Ranch

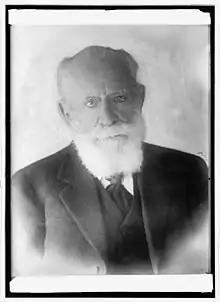
Don Luis Terrazas, hacendado from Chihuahua (state).

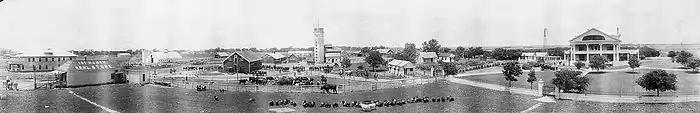
The historic 101 Ranch in Oklahoma showing the ranchhouse, corrals, and out-buildings

Towards the 19th century, ranchos were either small independent cattle farms or were dependent of a hacienda. Both haciendas and ranchos were divided according to type. In the case of haciendas, there were two types, the “hacienda de beneficio” and the “hacienda de campo”. The “hacienda de beneficio” were mining operations, typically silver. The “haciendas de campo” were the landed estates, and were divided into two types: the hacienda de labor (agricultural estate) and the hacienda de ganado (livestock estate); the latter was divided into two types, the "hacienda de ganado mayor" (cattle estate) and the "hacienda de ganado menor" (sheep and goat estate). Ranchos were either “de ganado mayor” (cattle), “de caballada o mulada” (horses or mules), or “de ganado menor” (sheep and goats). The inhabitants of haciendas and ranchos of the high-lands and interior of the country were called "rancheros", and were tenants or worked for the landowner; rancheros who took care of the livestock were vaqueros, while those who lived and worked as vaqueros in the haciendas of Veracruz, in the low-lands, were called Jarochos.